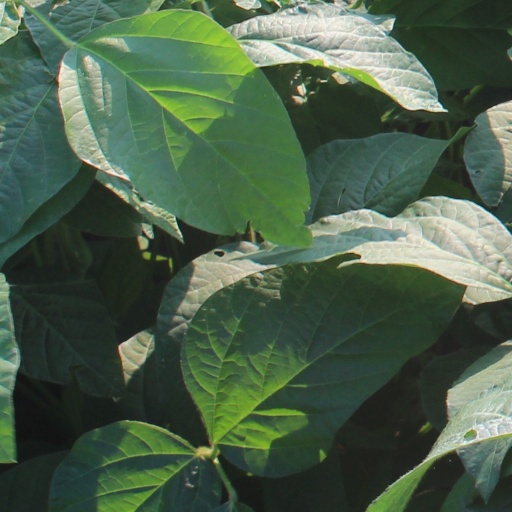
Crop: soybean